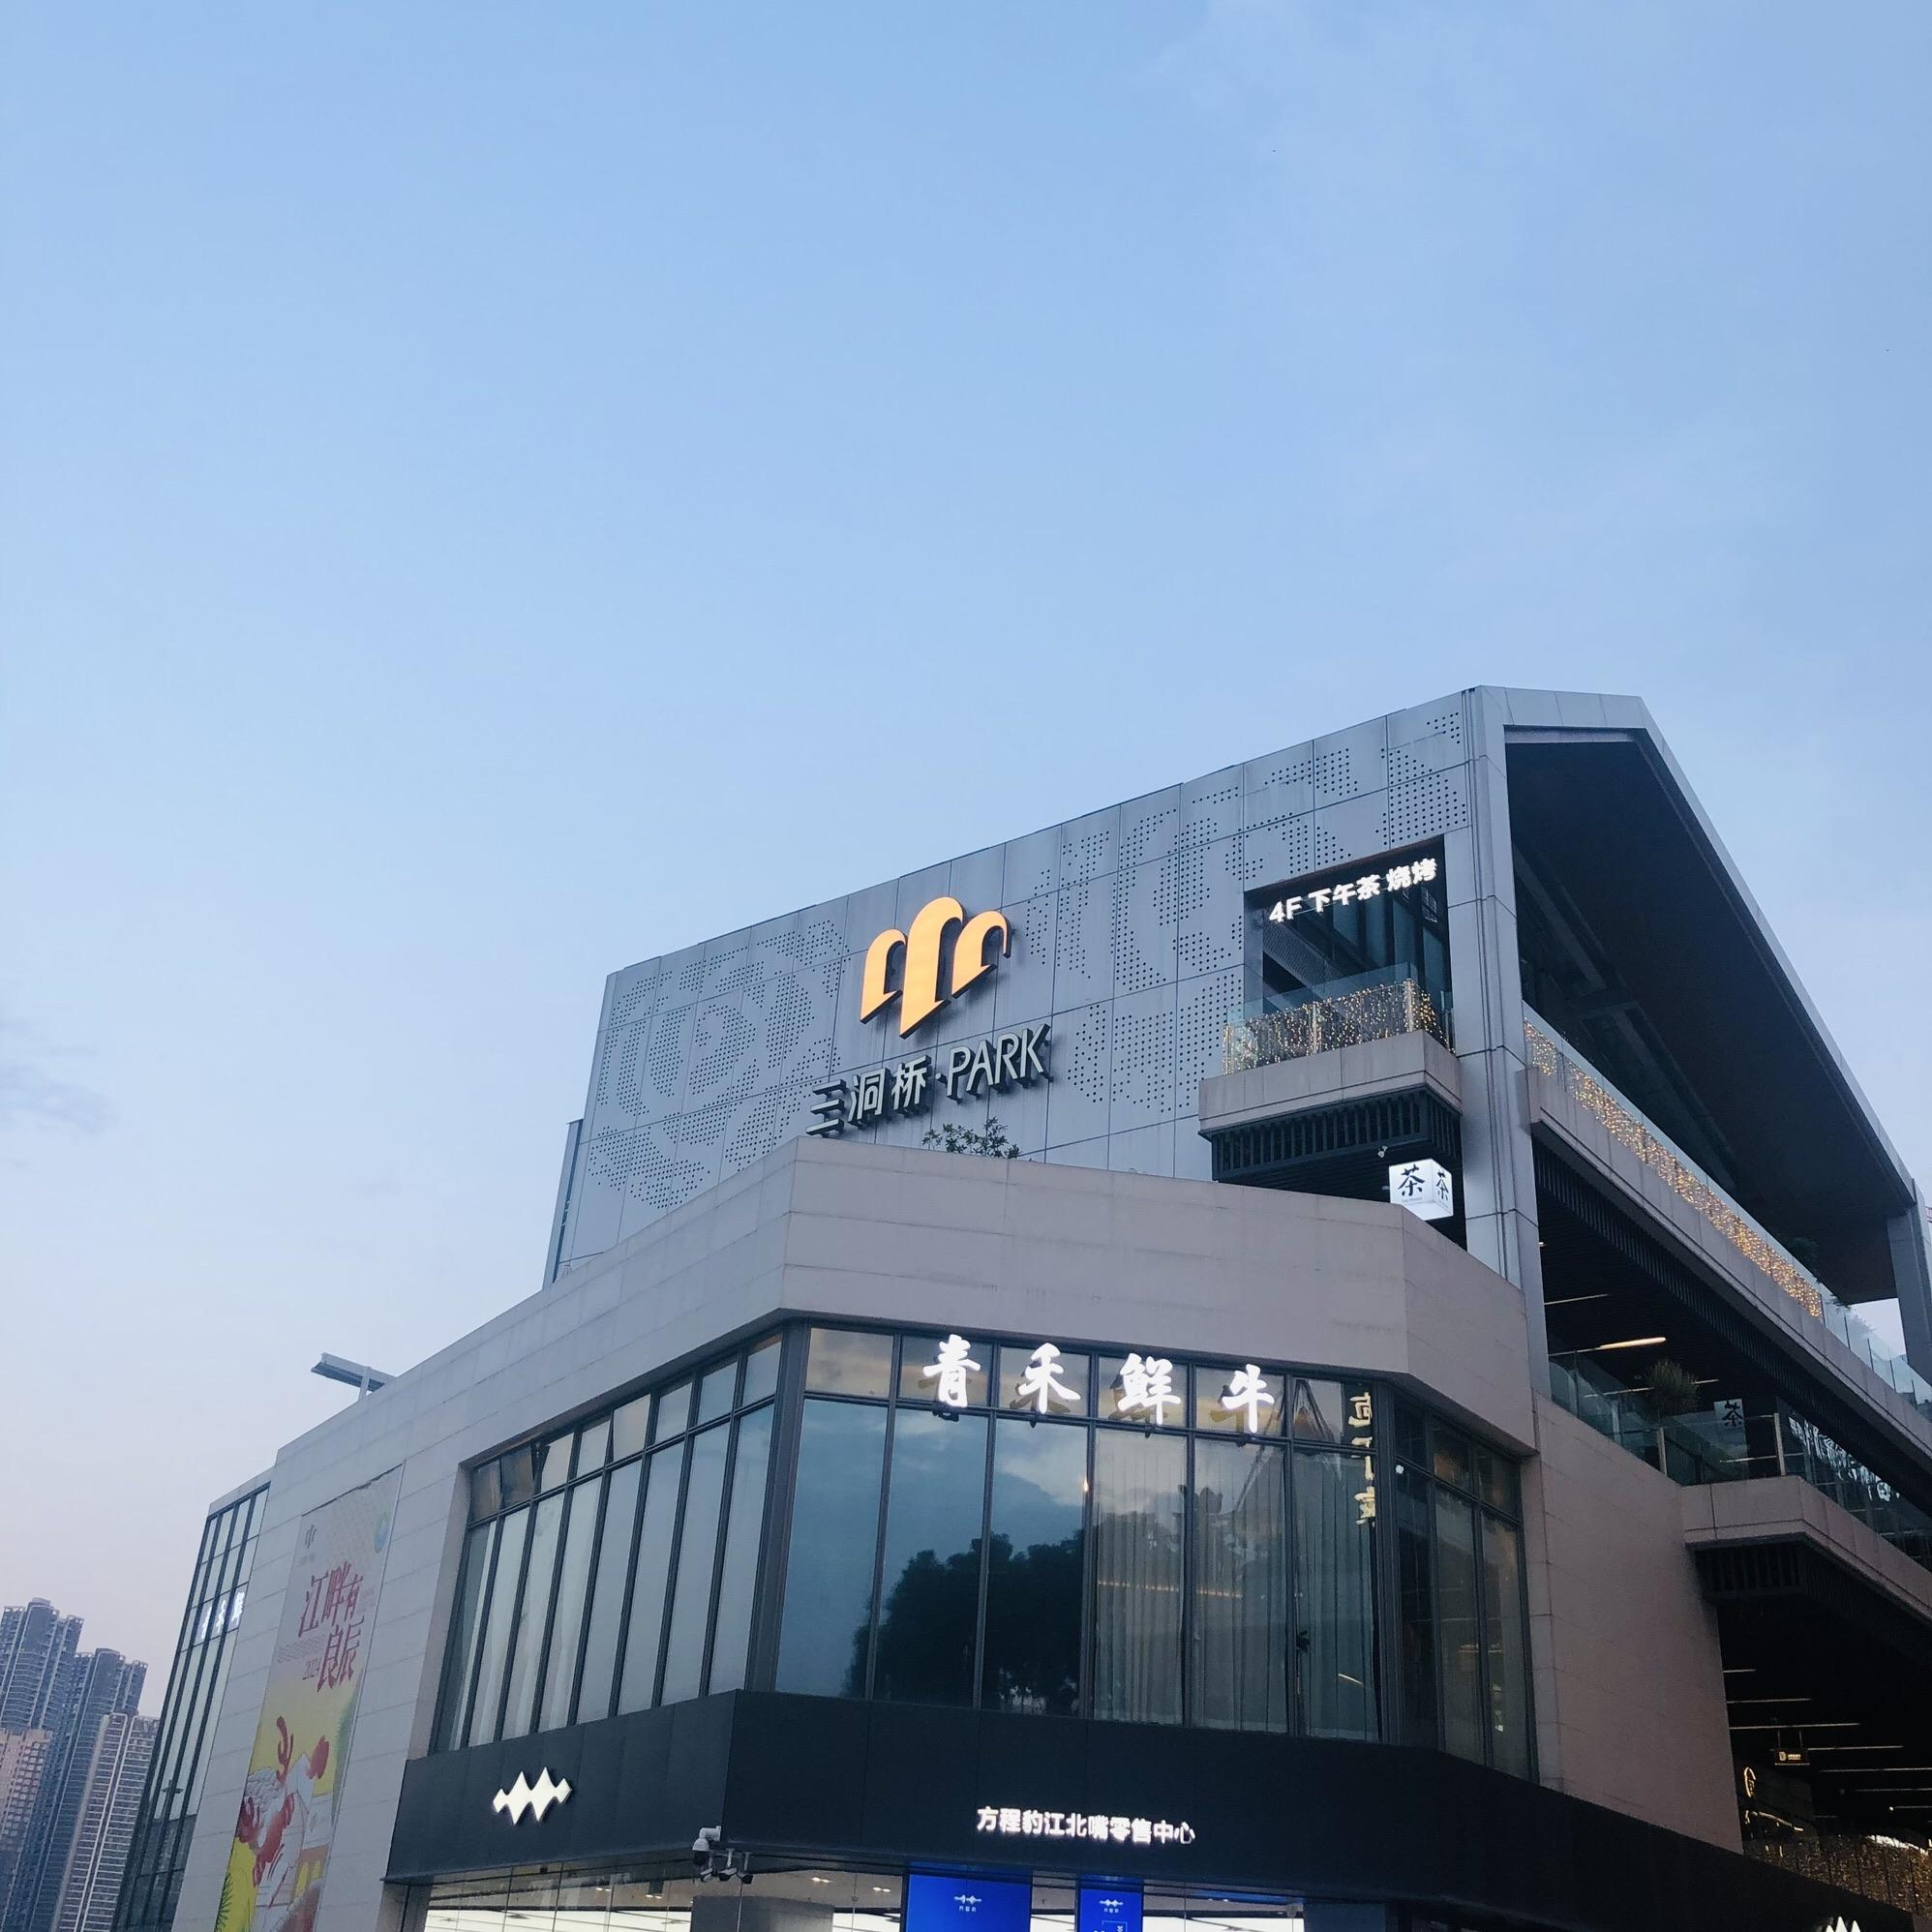
地标名称：三洞桥·PARK
所在城市：重庆市·江北区